Head Gear System

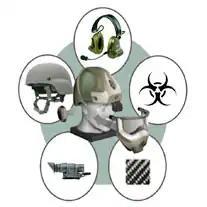
Artist's impression

The Head Gear System (HGS) is a future headgear ensemble under development by the U.S. Army. HGS attempts to integrate head protection against ballistics, fragmentation, blast, blunt force, flash heat, and noise into a single lightweight, modular, scalable headgear system. Program Executive Office (PEO) Soldier is working to develop a Soldier-centric Head Gear System (HGS) that provides ballistic and traumatic brain injury protection as well as face, neck, and hearing protection. The HGS also will incorporate integrated sensor inputs along with display hardware and software for increased situational awareness. The system will address technology gaps identified by the Capabilities Development Integration Directorate of the Army's Training and Doctrine Command.